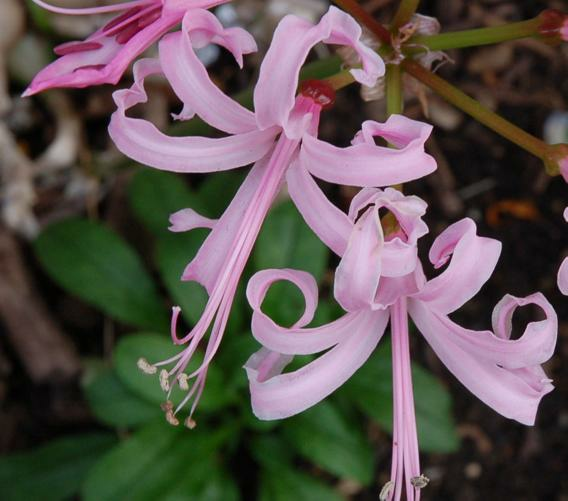
Flower: cape flower